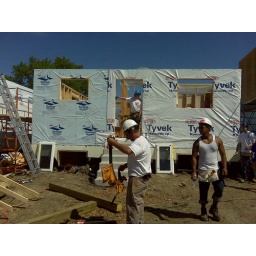
The back wall of our house near the beginning on Monday.